Battle of Albulena

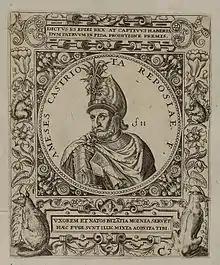
Hamza Kastrioti

Before the planned crusade commenced, Sultan Mehmed II "the Conqueror" decided to march against Hungary and Albania. In April 1456, Skanderbeg sent Pal Engjëlli, his ambassador to the West, with a letter to Cardinal Domenico Capranica informing the Holy See of his need for aid. The Ottoman invasion came in May 1456 when Moisi Golemi, Skanderbeg's former captain who had deserted after loss of Berat, met Skanderbeg's men at the Battle of Oranik. The force was defeated and, through a show of mercy, Golemi was allowed to return to the Albanian ranks without punishment. In July 1456 Mehmed marched a large army to besiege Hungarian-held Belgrade in Serbia, but was defeated by Hunyadi. Later that year, İbrahim II of the Karamanid Dynasty tried to create an anti-Ottoman alliance which would include his realm, Skanderbeg, Hunyadi, Calixtus, and Alfonso, all of whom would act in concert to defeat the sultan. The plans were never put to practice, however.